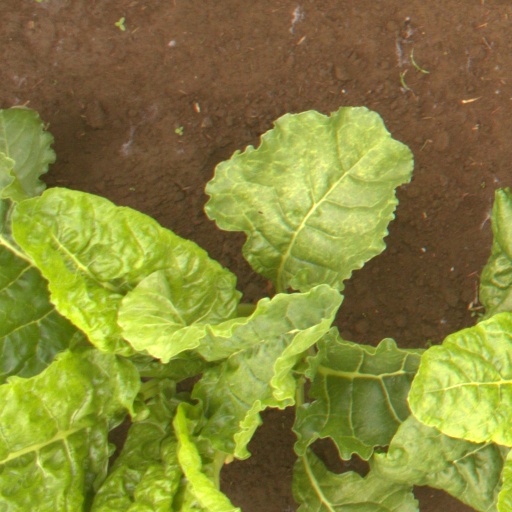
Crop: sugar beet